Arizona SB 1070

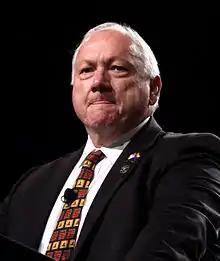
State senator Russell Pearce, sponsor of the bill

Impetus for SB 1070 was attributed to demographics shifting towards a larger Hispanic population, increased drugs and human smuggling related violence in Mexico and Arizona, and a struggling state economy and economic anxiety during the late-2000s recession. State residents were frustrated by the lack of federal progress on immigration, which they viewed as even more disappointing given that Napolitano had joined the Obama administration.